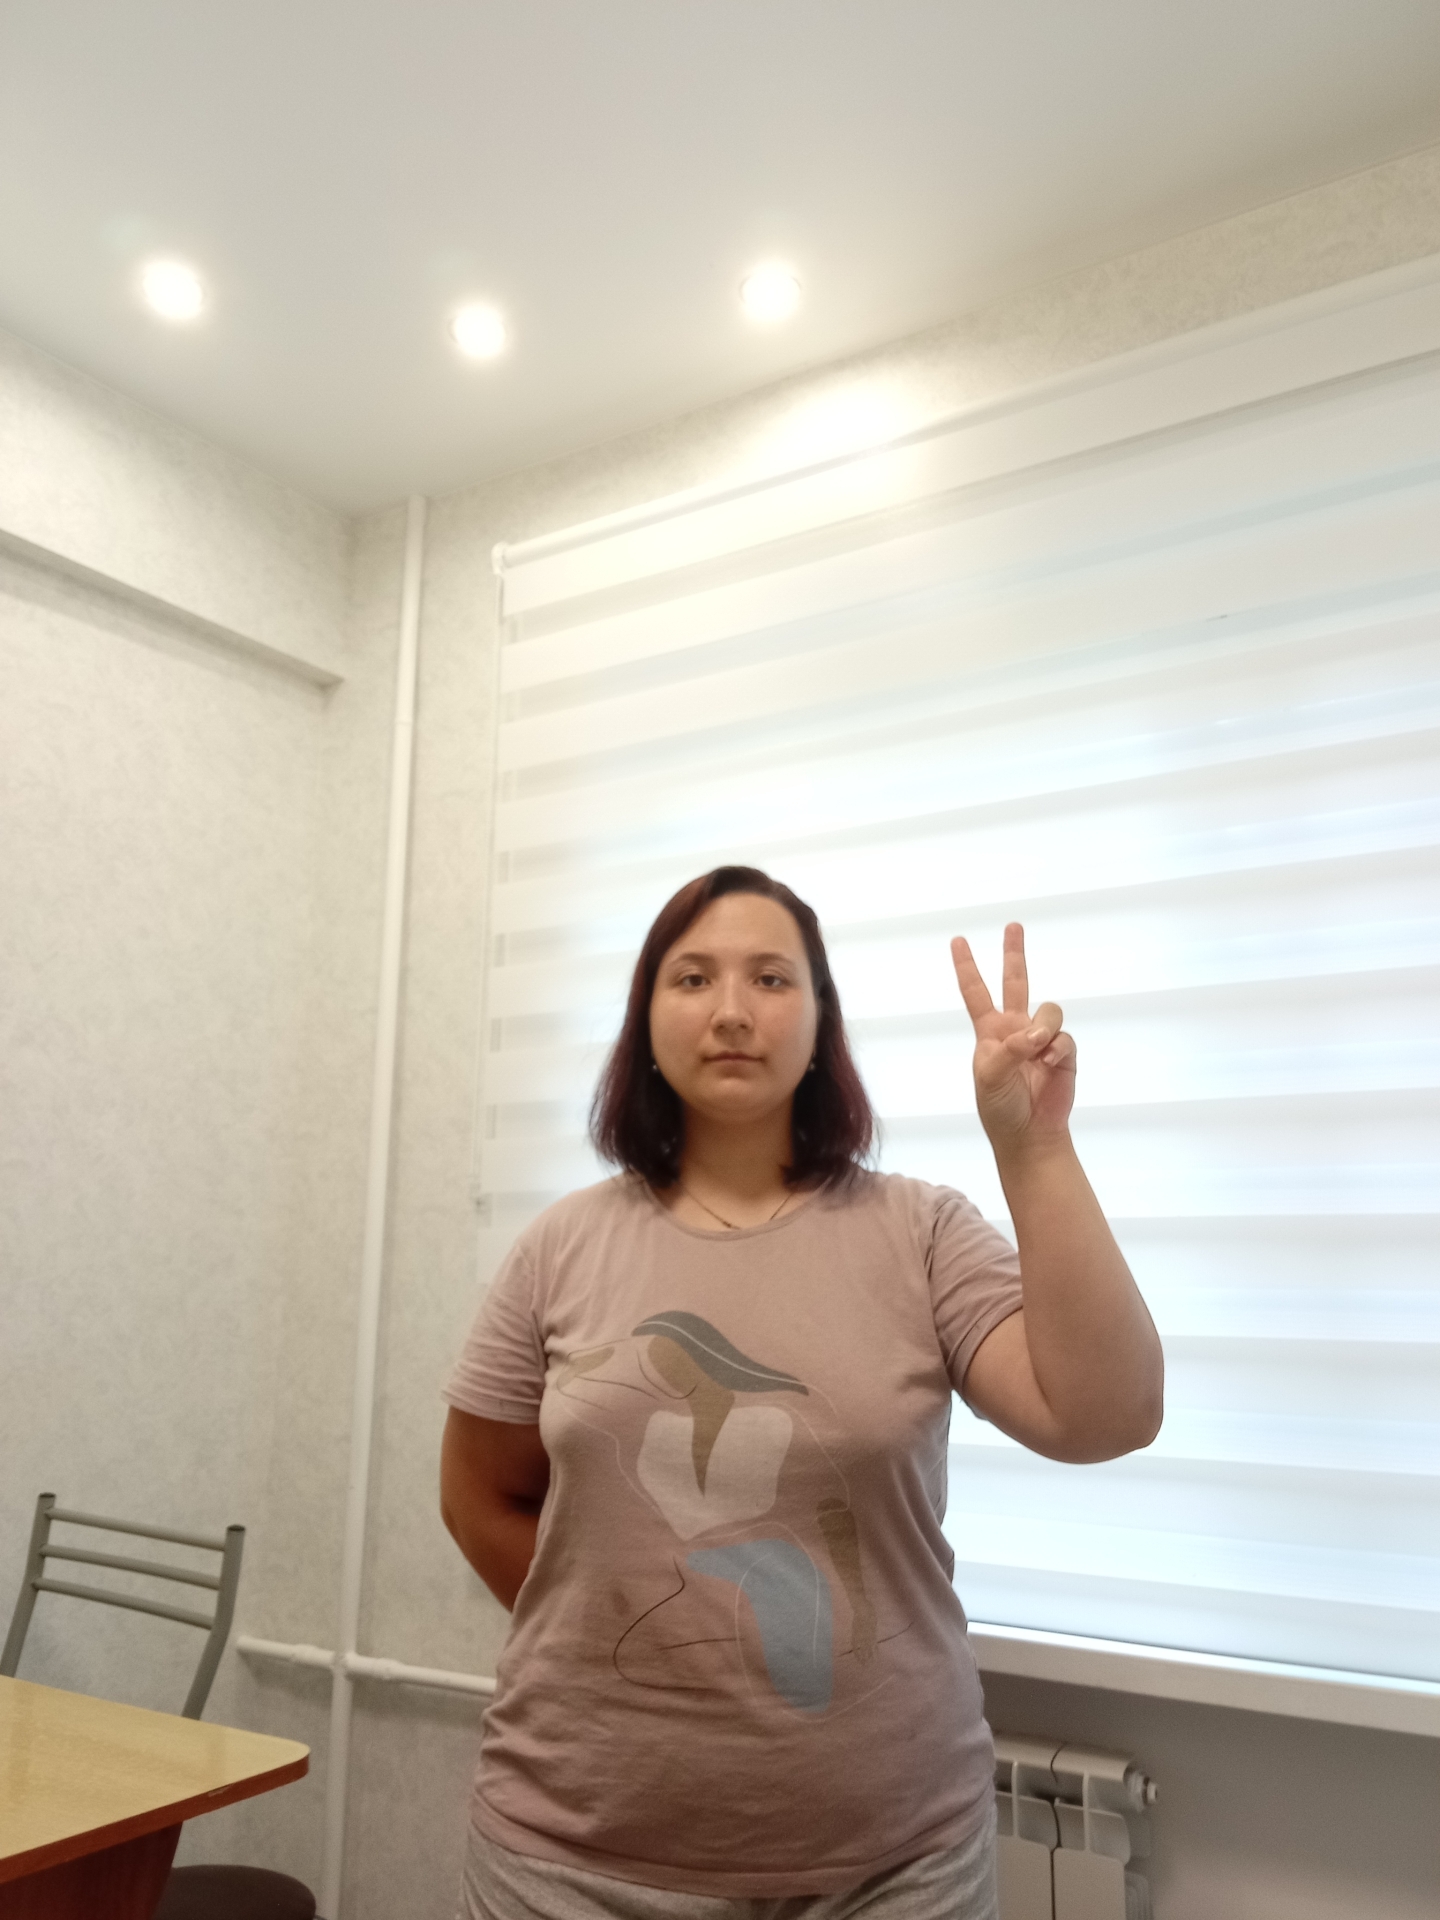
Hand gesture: peace